Morean War

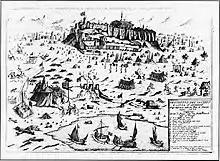
Engraving depicting the Venetian siege of the Acropolis of Athens, September 1687. The trajectory of the shell that hit the Parthenon, causing its explosion, is marked.

In the meantime, the Ottomans had formed a strong entrenched camp at Patras, with 10,000 men under Mehmed Pasha. As the Ottomans were resupplied from across the Corinthian Gulf by small vessels, Morosini's first step was to institute a naval blockade of the northern Peloponnesian coast. Then, on 22 July, Morosini landed the first of his 14,000 troops west of Patras. Two days later, after the bulk of the Venetian forces had landed, Königsmarck led his army to attack the Ottoman camp, choosing a weak spot in its defences. The Ottomans fought valiantly, but by the end of the day, they were forced to retreat, leaving behind over 2,000 dead and wounded, 160 guns and many supplies, 14 ships, and their commander's own flag. The defeat demoralized the Ottoman garrison of Patras Castle, which abandoned it and fled to the fortress of Rio (the "Castle of the Morea"). The next day, with Venetian ships patrolling off the shore, Mehmed and his troops abandoned Rio as well and fled east. The retreat quickly degenerated into a panic, which was often joined by the Greek villagers, and which spread on the same day to the mainland across the Corinthian Gulf as well. Thus within a single day, 25 July, the Venetians were able to capture, without opposition, the twin forts of Rio and Antirrio (the "Little Dardanelles") and the castle of Naupaktos (Lepanto). The Ottomans halted their retreat only at Thebes, where Mehmed Pasha set about regrouping his forces.